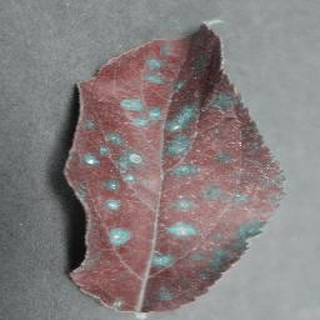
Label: apple_cedar_apple_rust